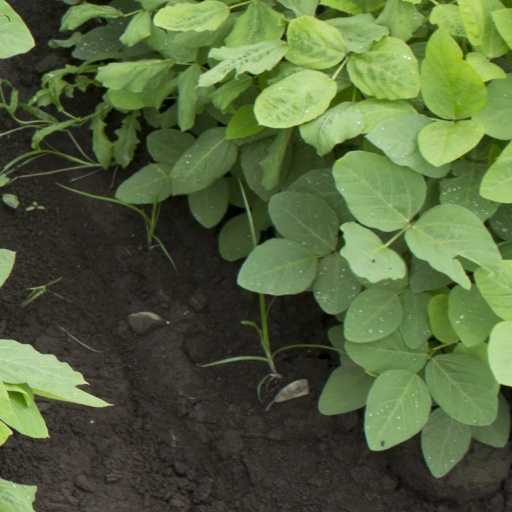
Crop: soybean